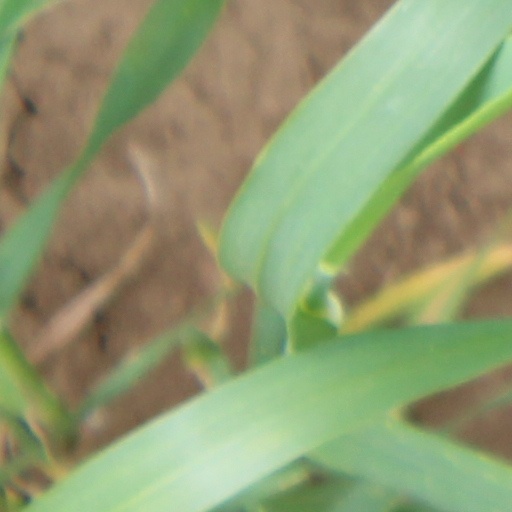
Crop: wheat